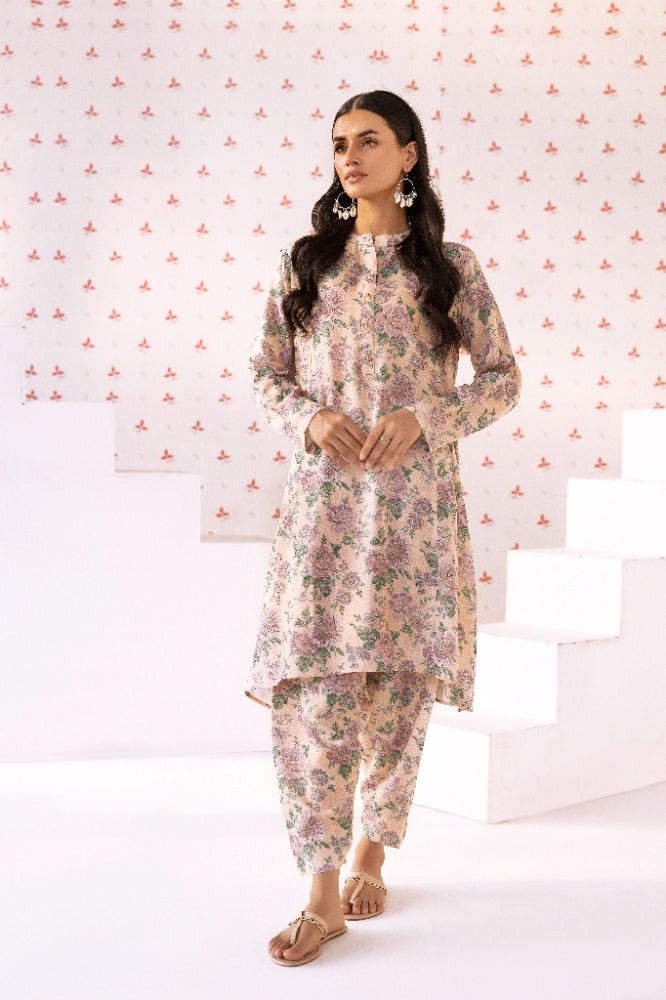
beige multi floral print tunic pants